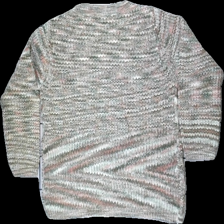
View: back
Type: Sweater
Category: Ladies
Brand: Isolde
Colors: White, Pink, Green
Material: 100% acrylic
Cut: Regular, C-collar
Size: M
Season: All
Stains: Minor
Price range: <50
Recommended usage: Export